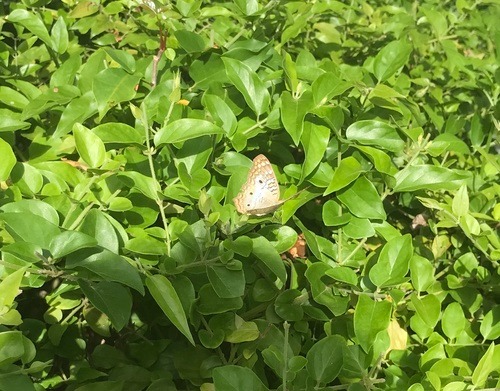
Scientific name: Anartia jatrophae
Common name: White peacock
Family: Nymphalidae
Order: Lepidoptera
Pollinator type: Primary pollinator
Habitat: Gardens, parks, and open areas
Geographic range: Southern United States to Argentina
Conservation status: Least Concern